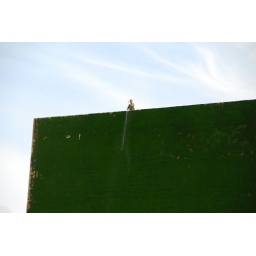
Would you believe in London they grow grass on wall and water it daily! Lucky no drought in the UK!